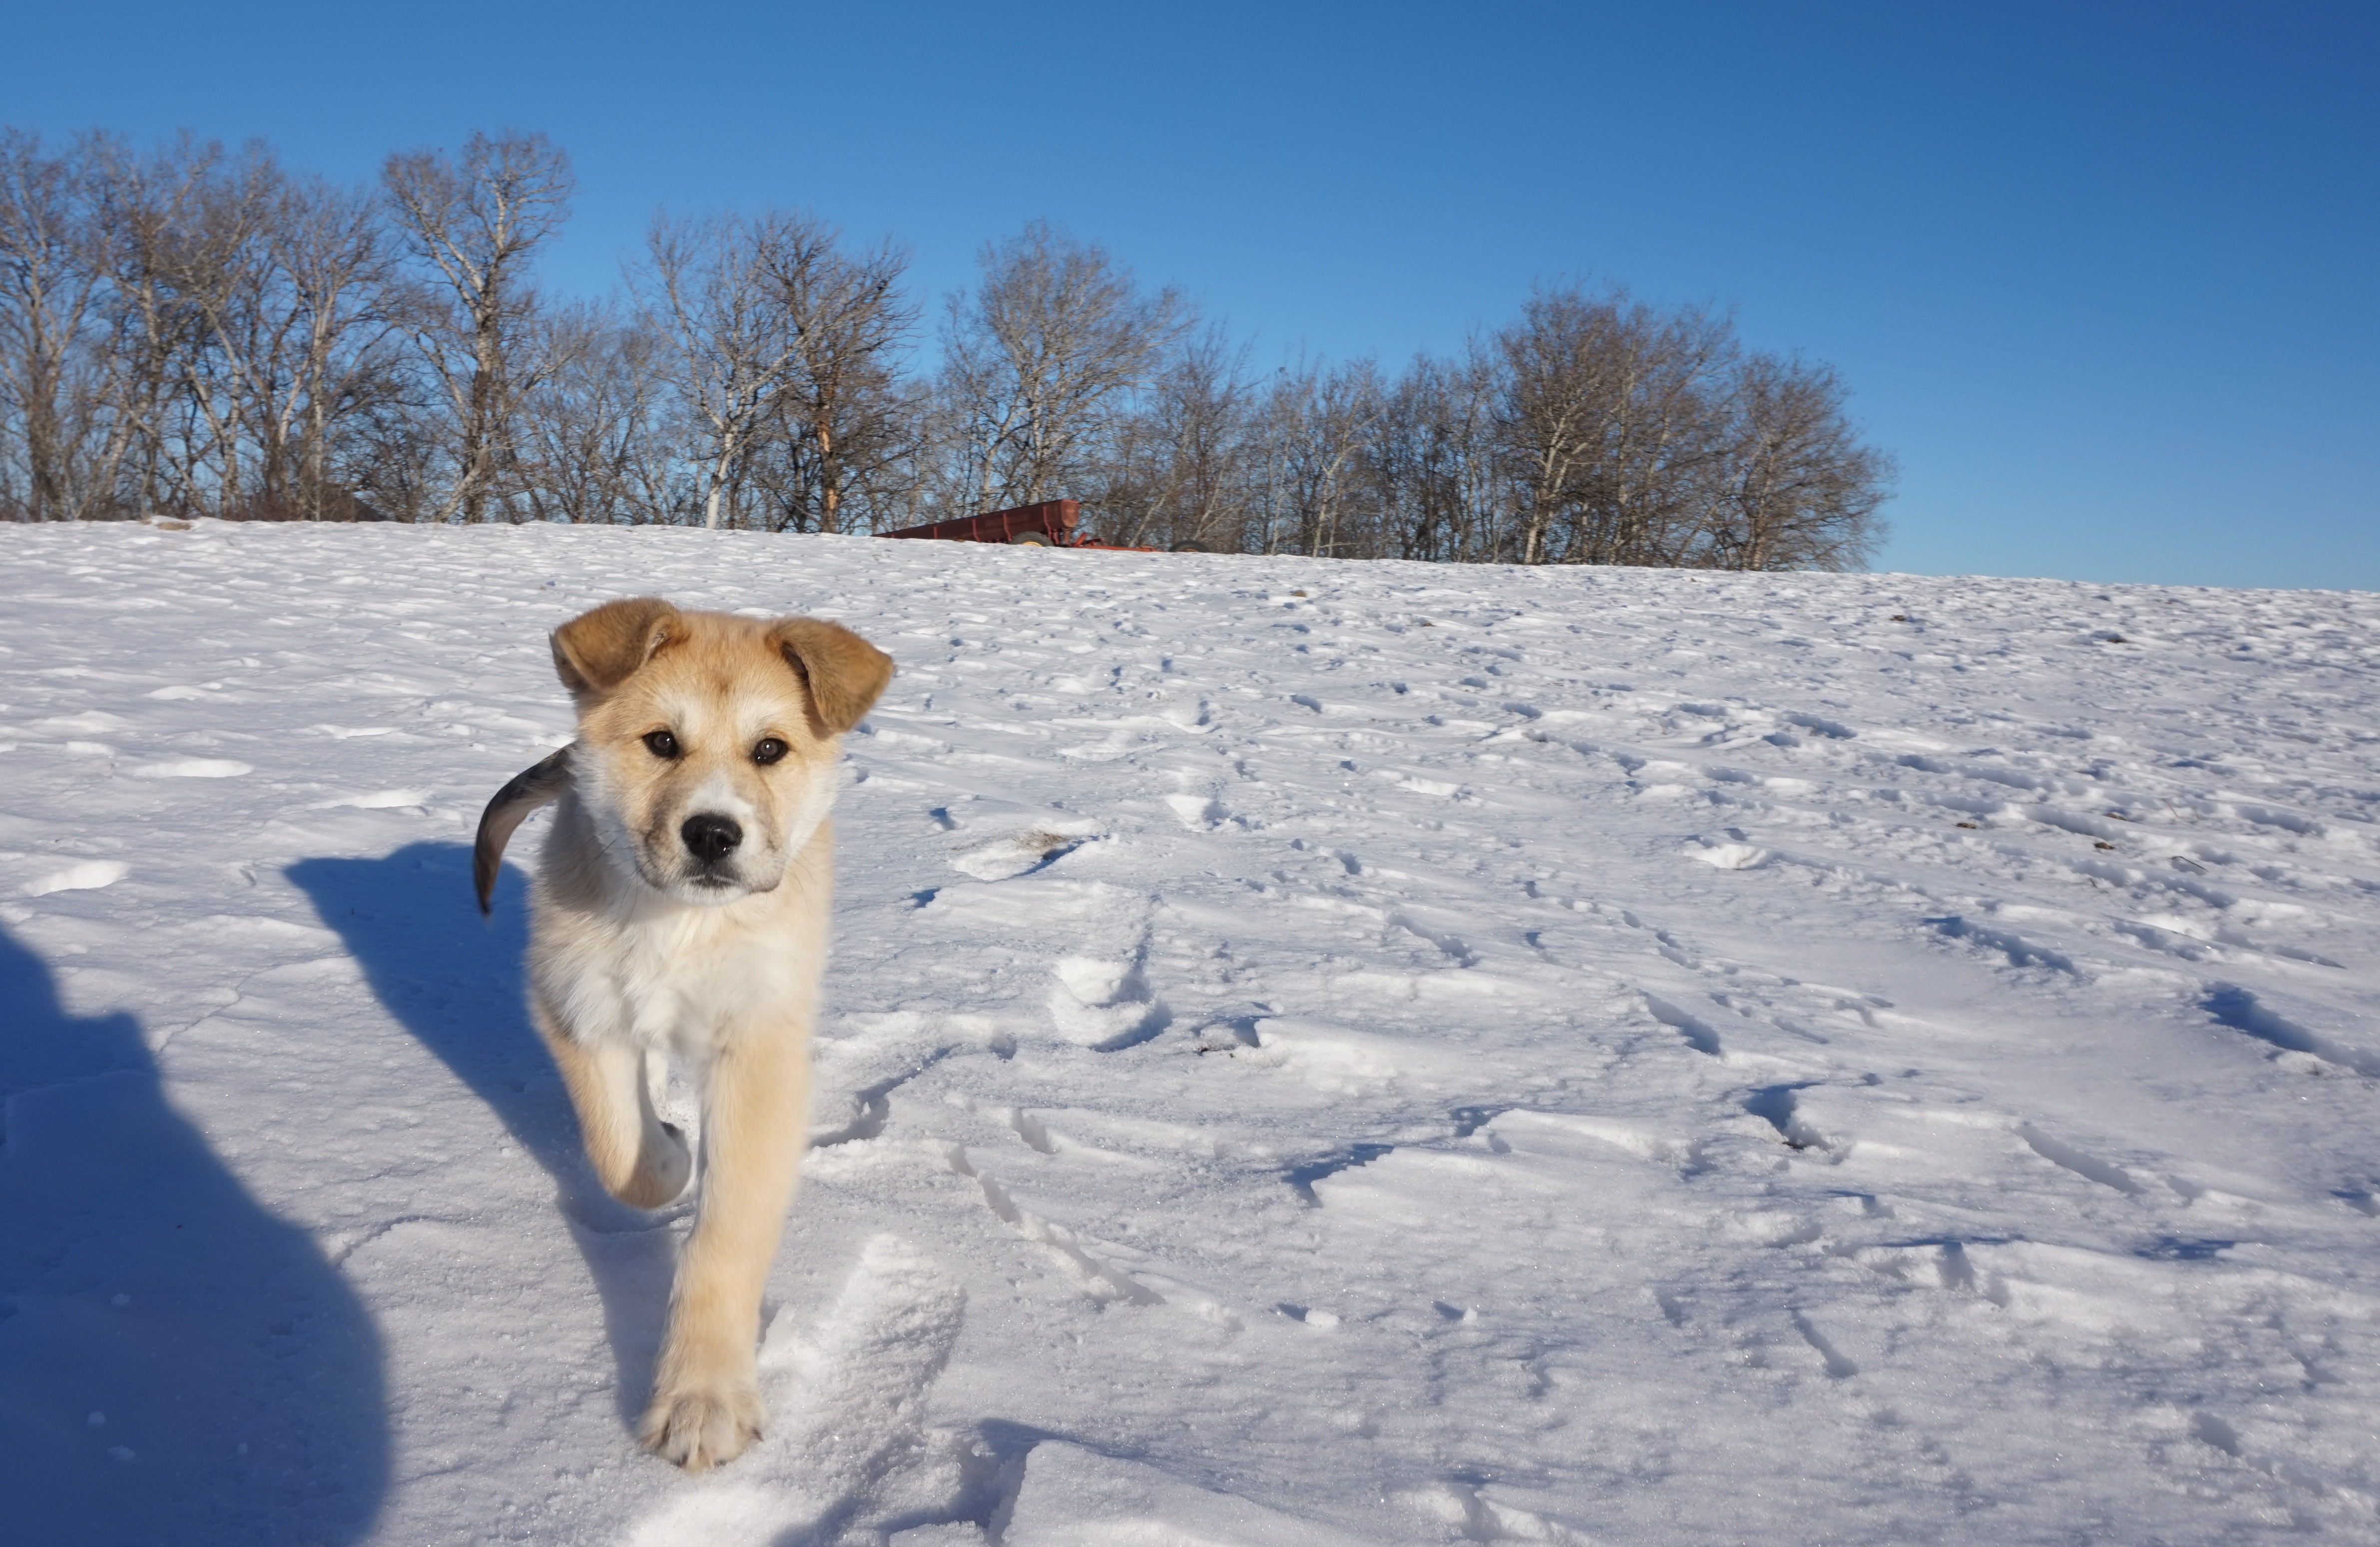
snow, winter, dog, vehicle, weather, mammal, arctic, season, golden retriever, dog like mammal, dog breed group